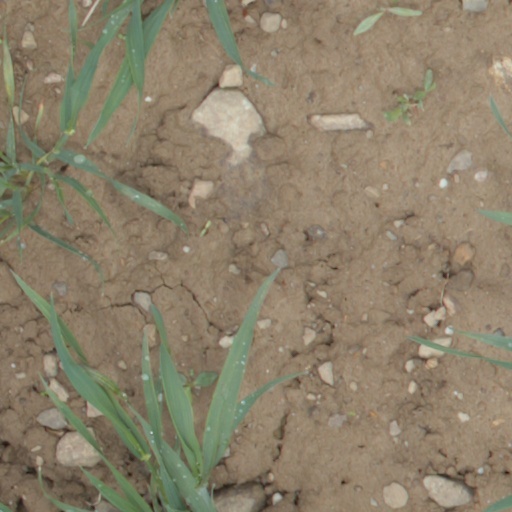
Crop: wheat